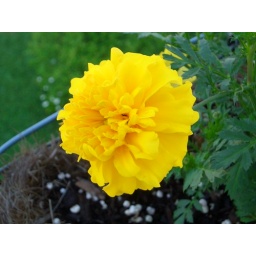
Picture of a flower in a flower box on my balcony. Trying my camera's macro lens setting.